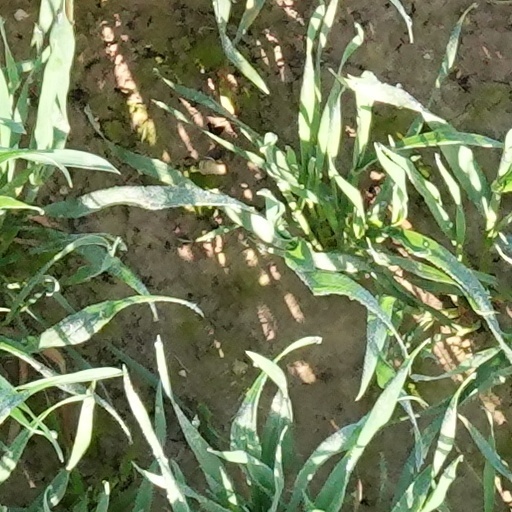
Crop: wheat